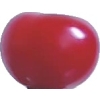
Label: cherry_sour